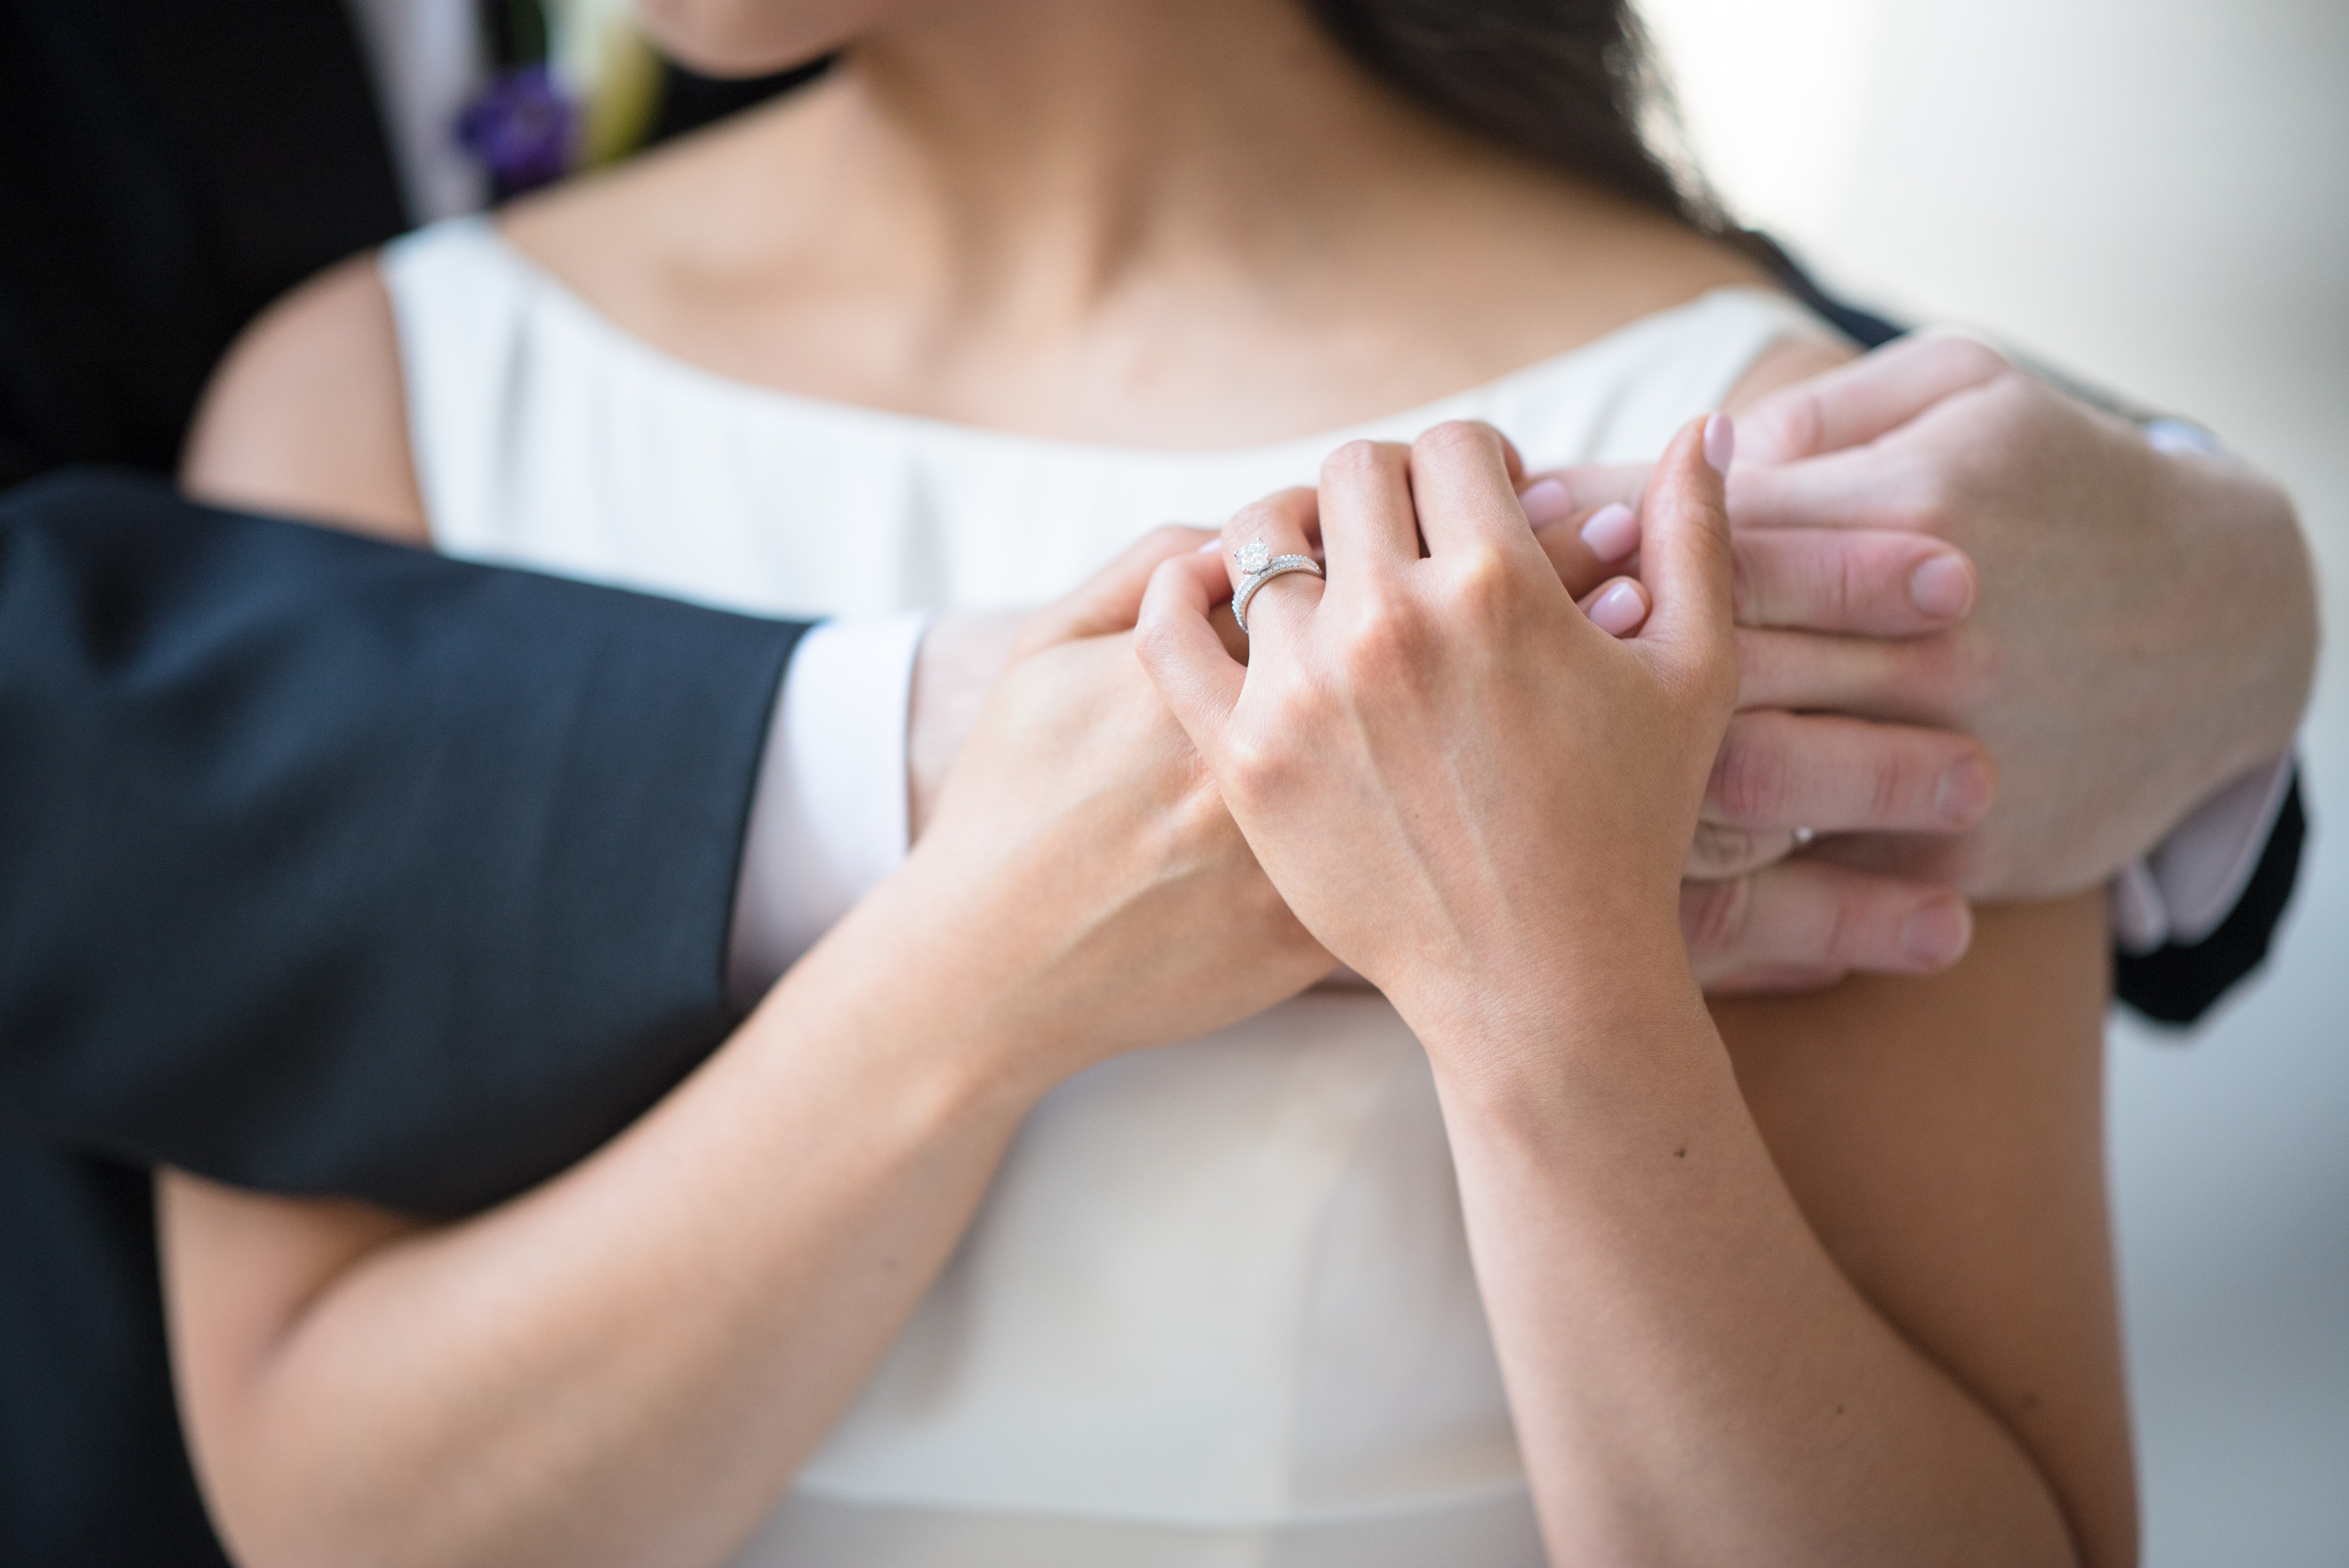
photograph, hand, finger, nail, shoulder, joint, arm, neck, girl, ring